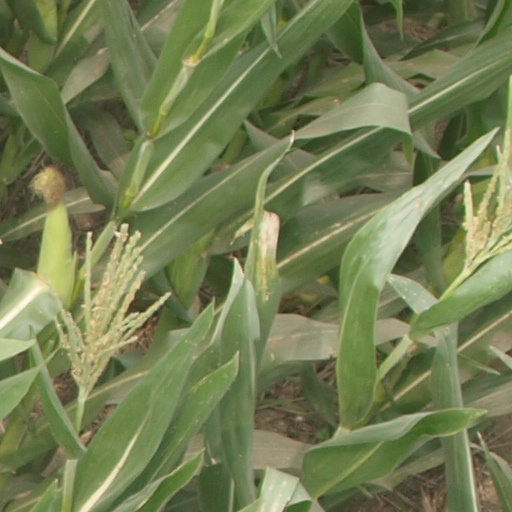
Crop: maize; corn